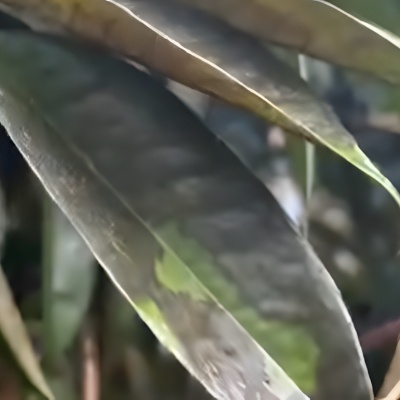
Label: Leaf_Rhizoctonia